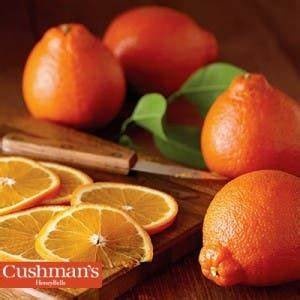
Label: mandarine